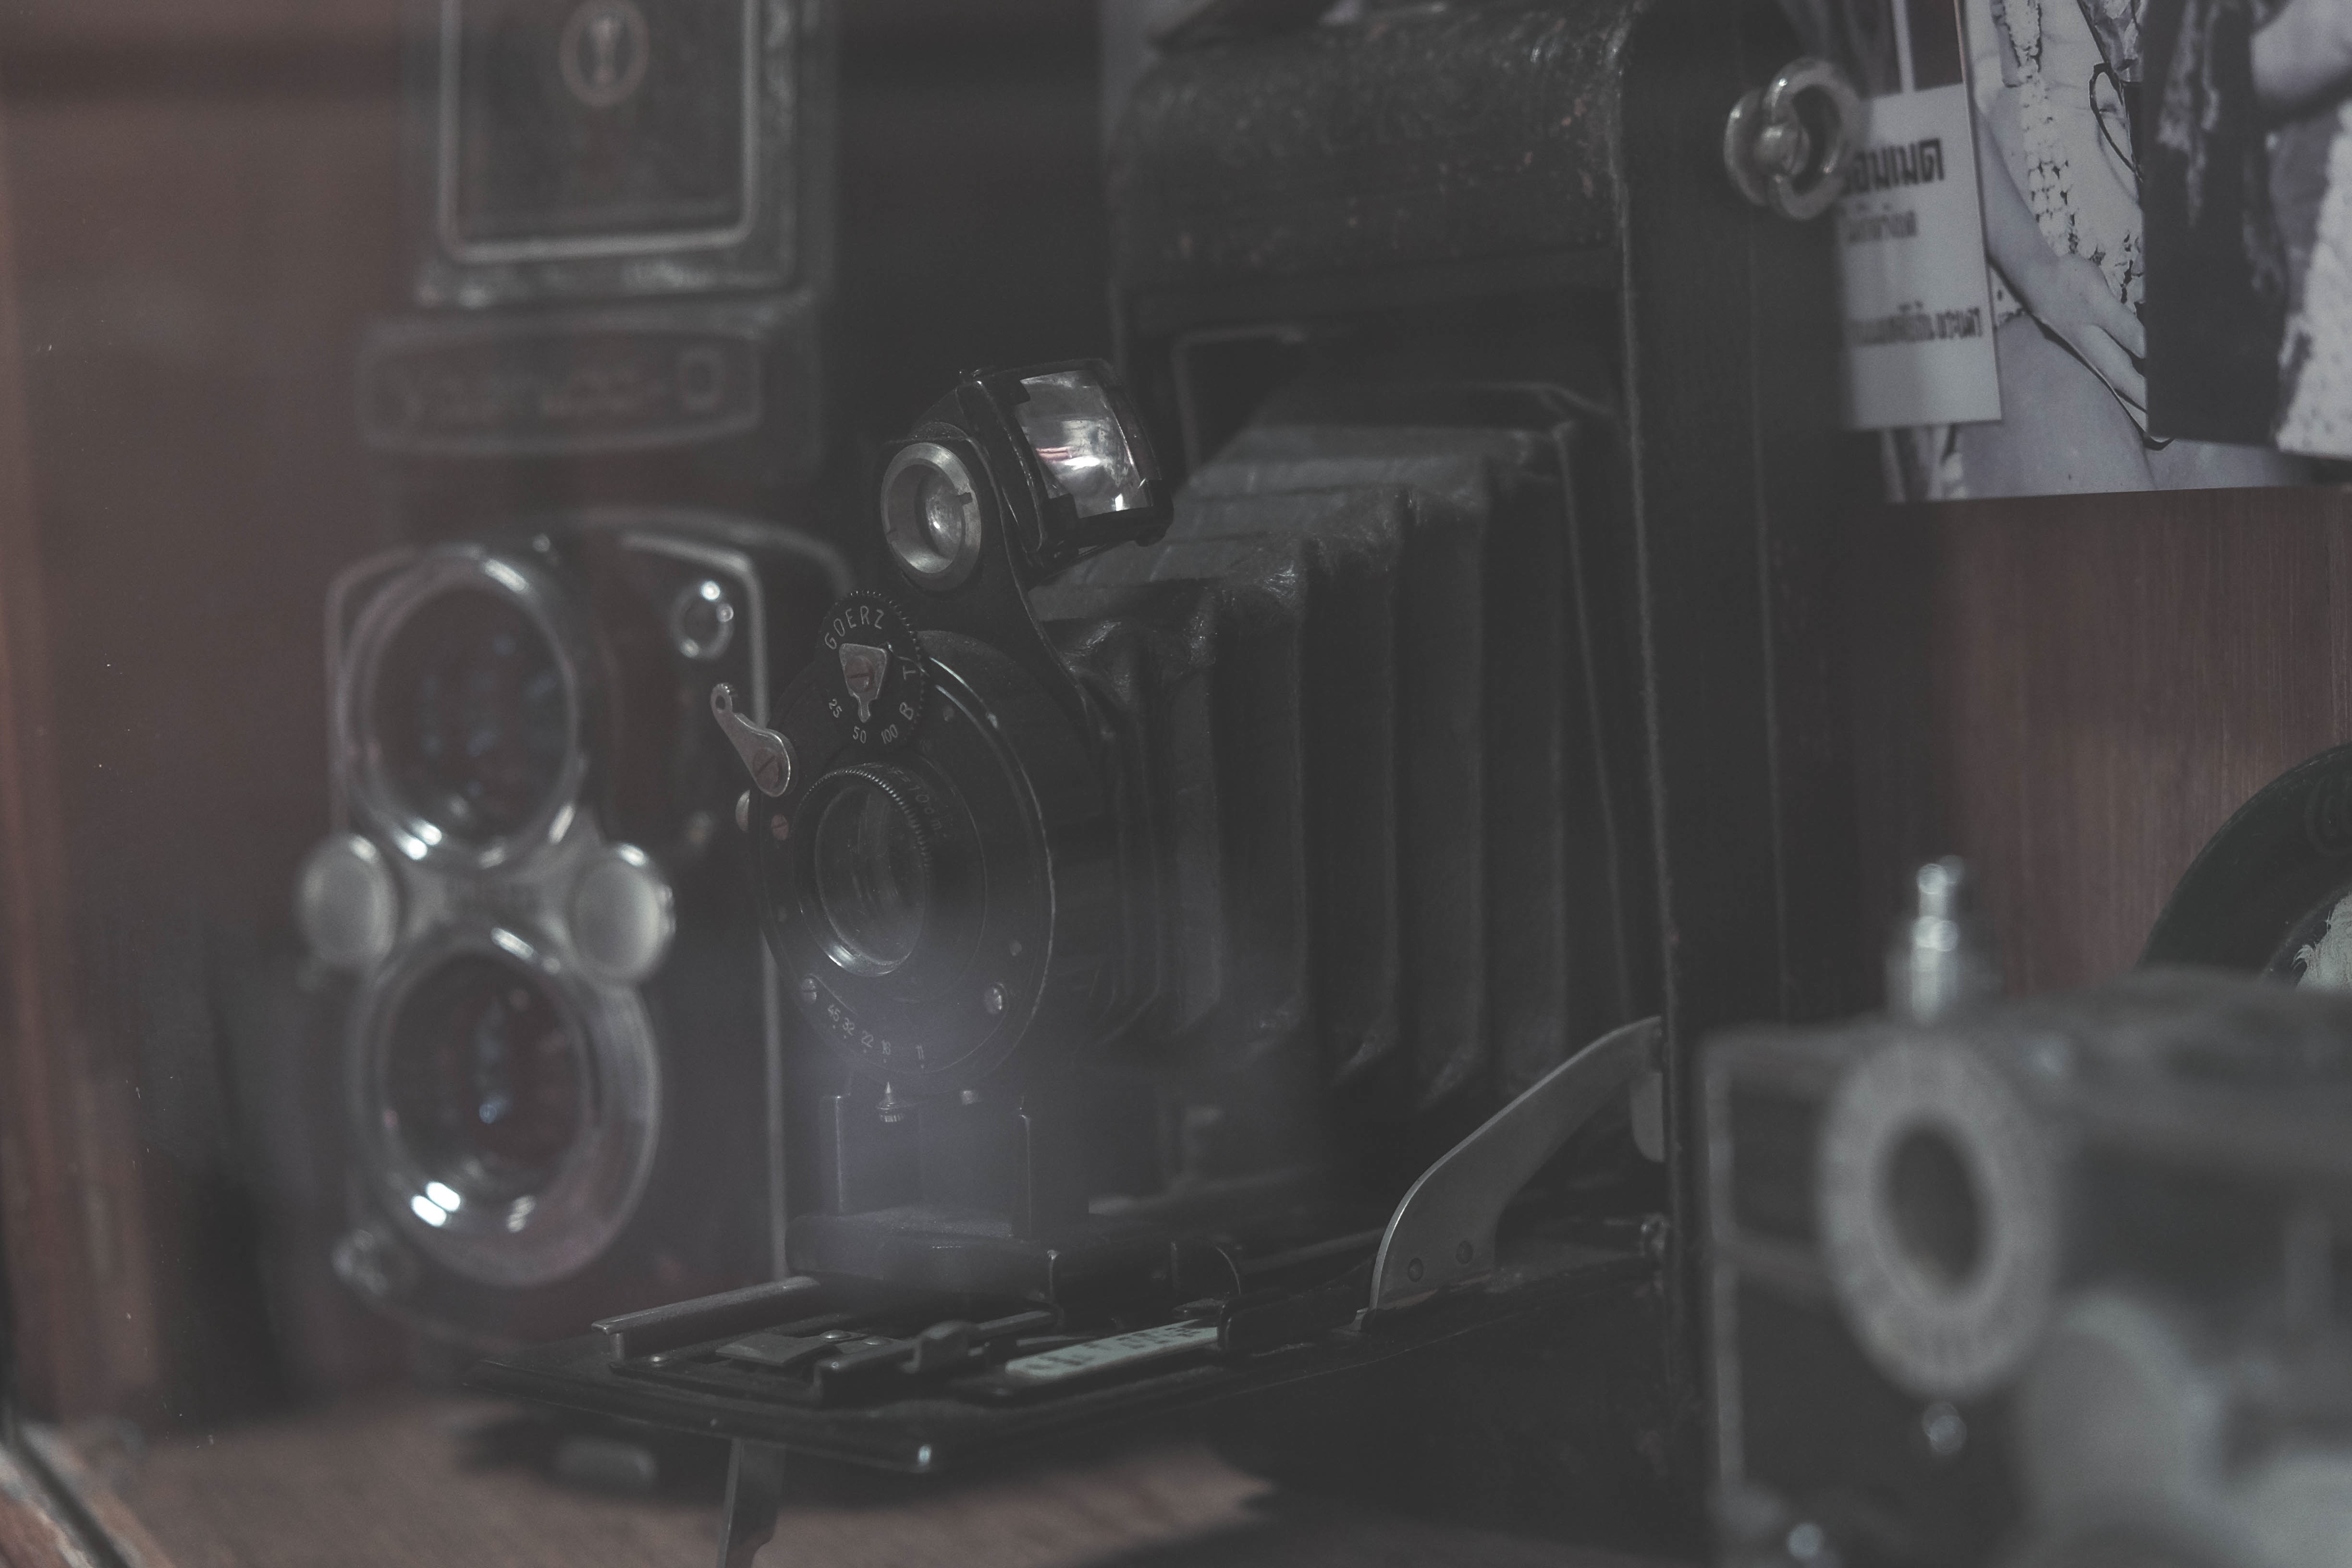
light, vehicle, darkness, black, monochrome, digital camera, screenshot